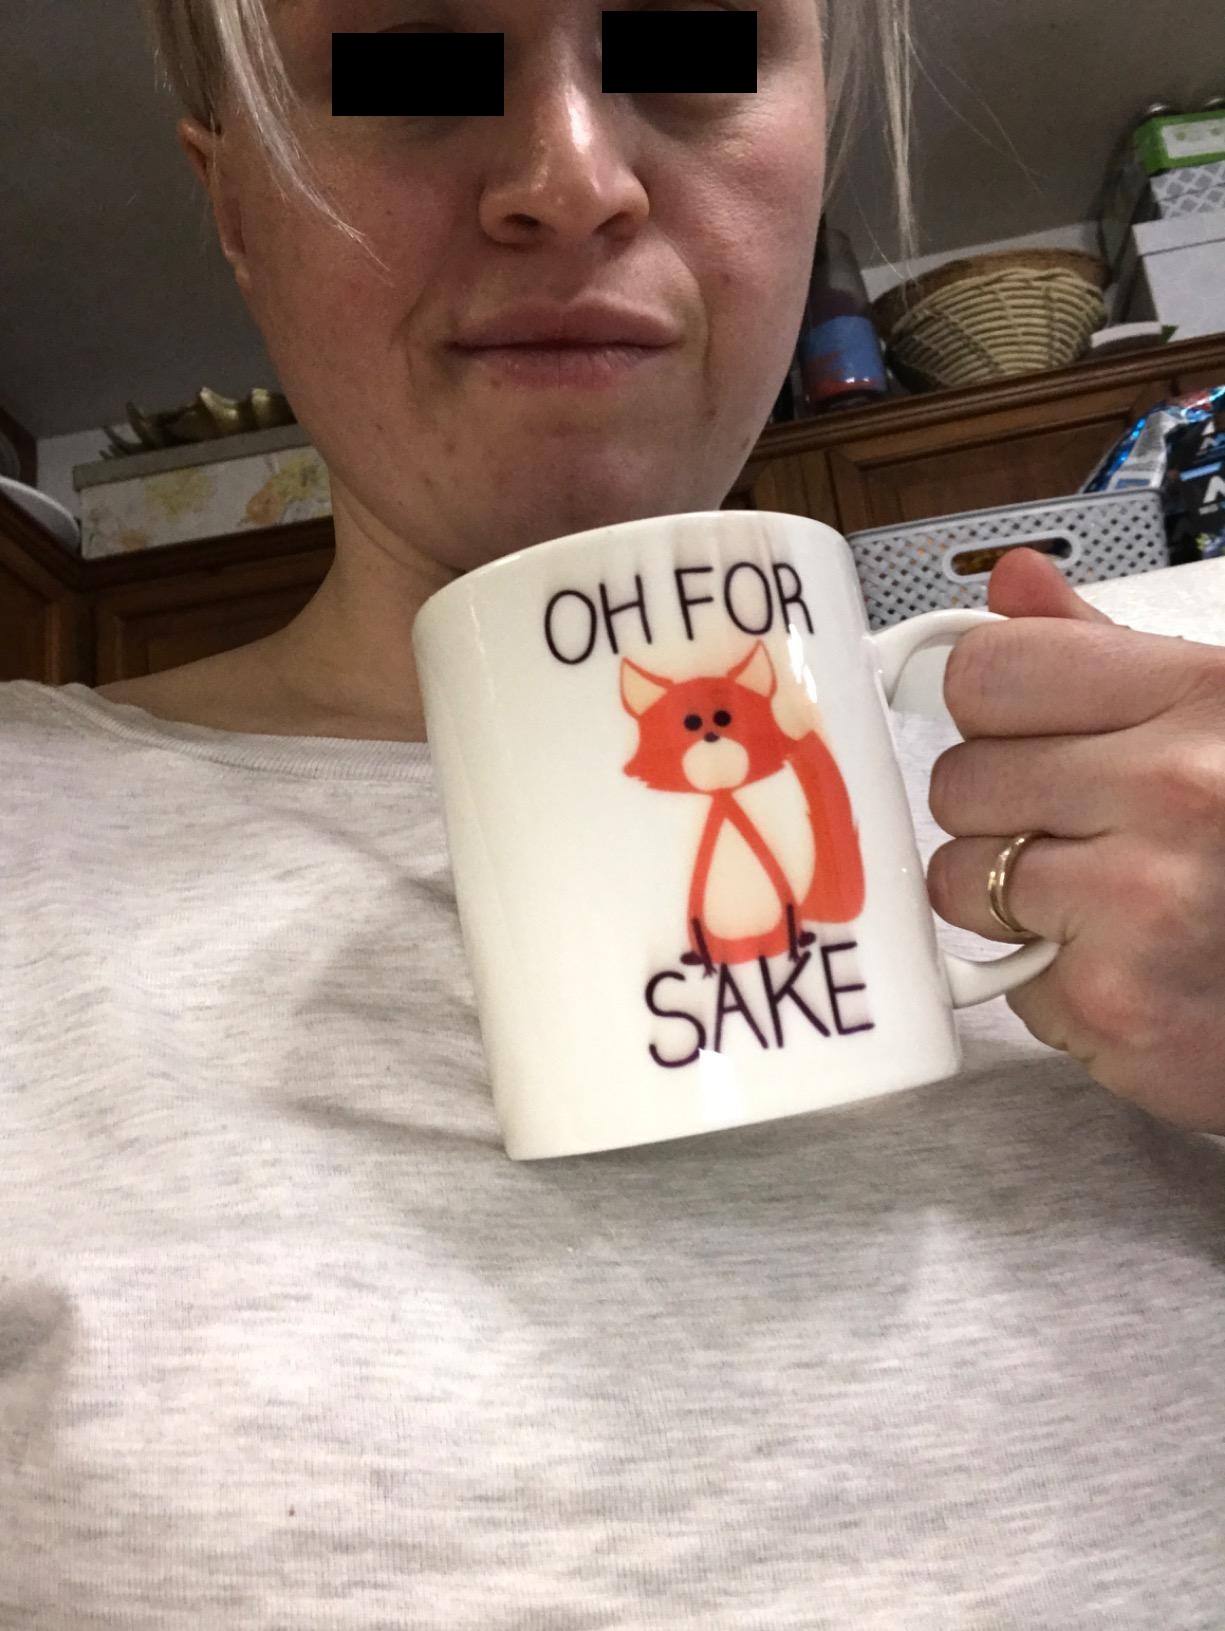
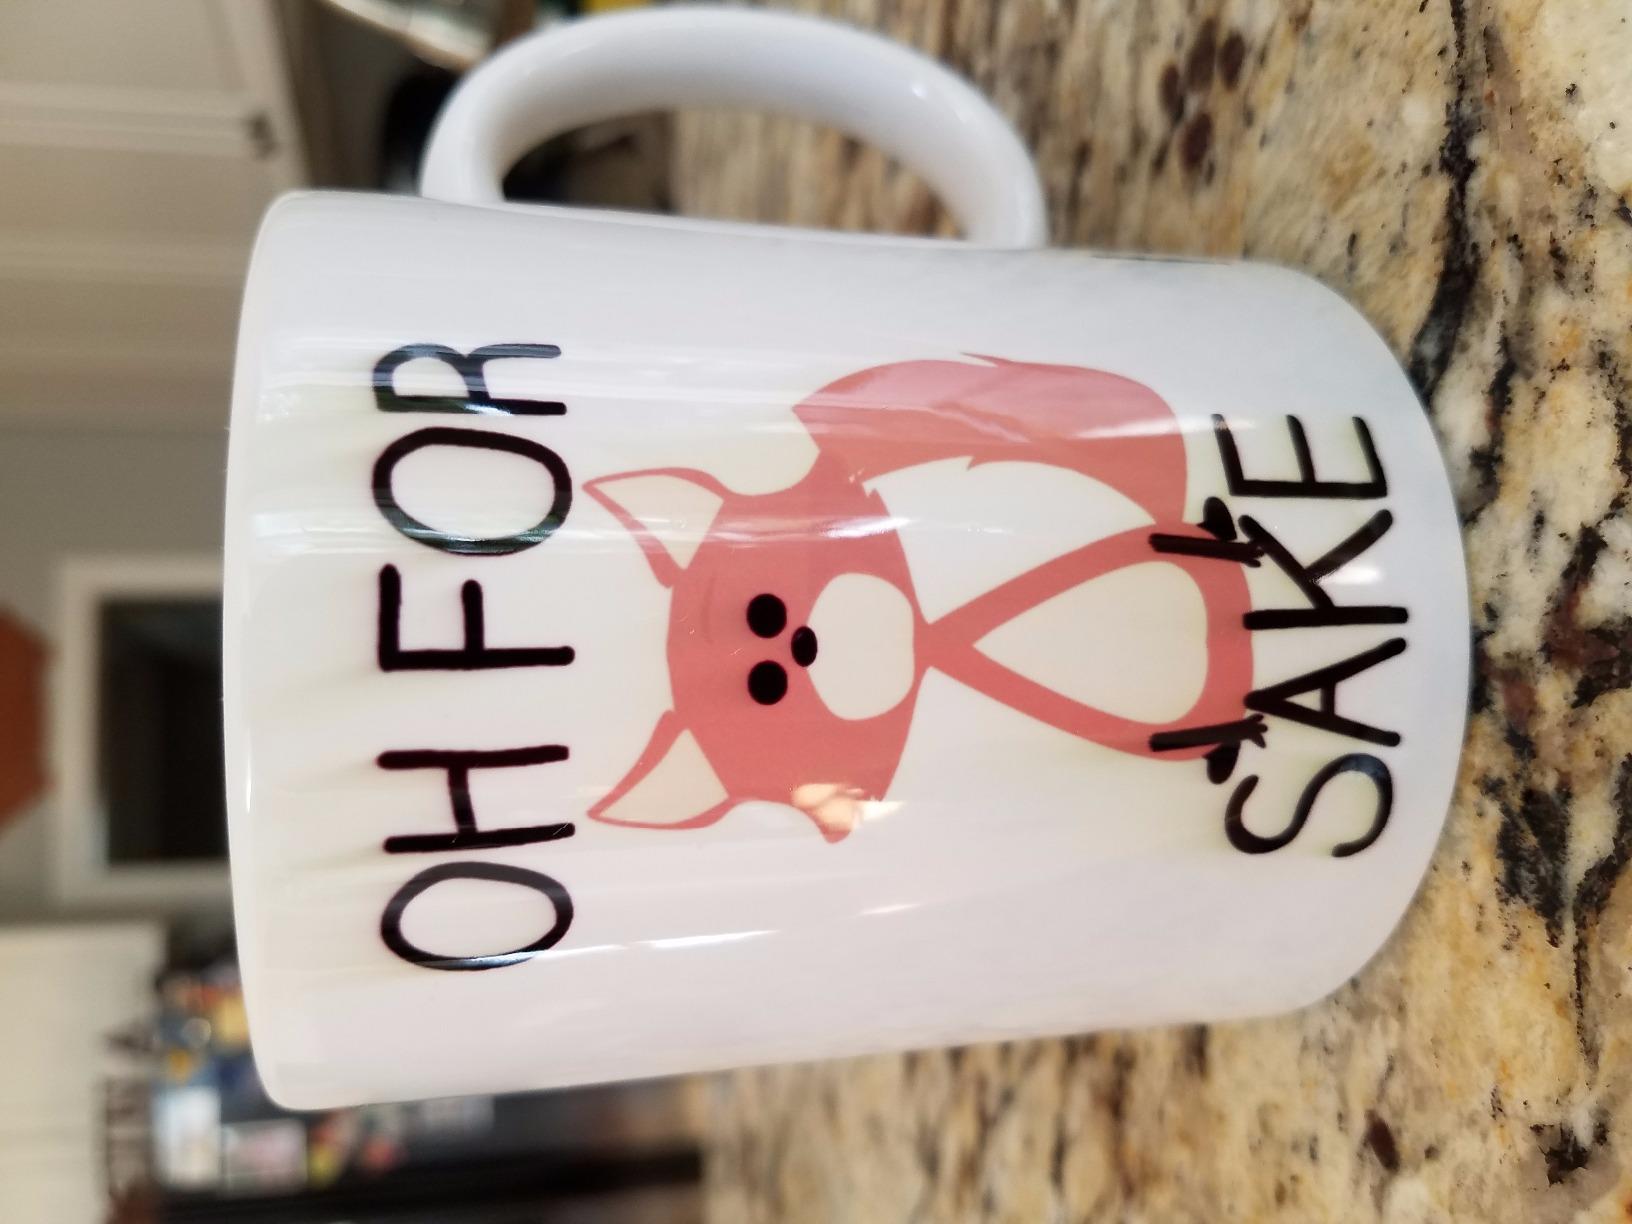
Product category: items_mug
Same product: yes